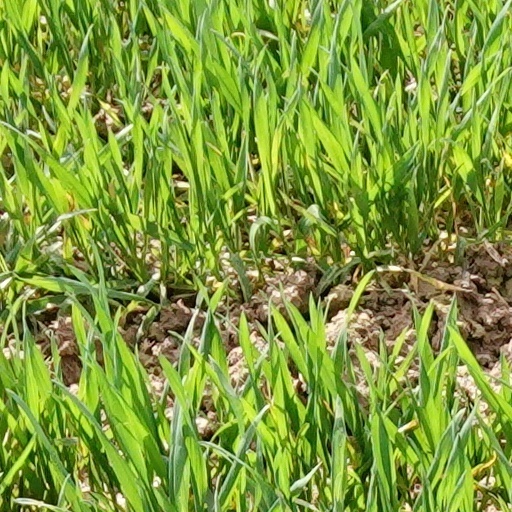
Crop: wheat